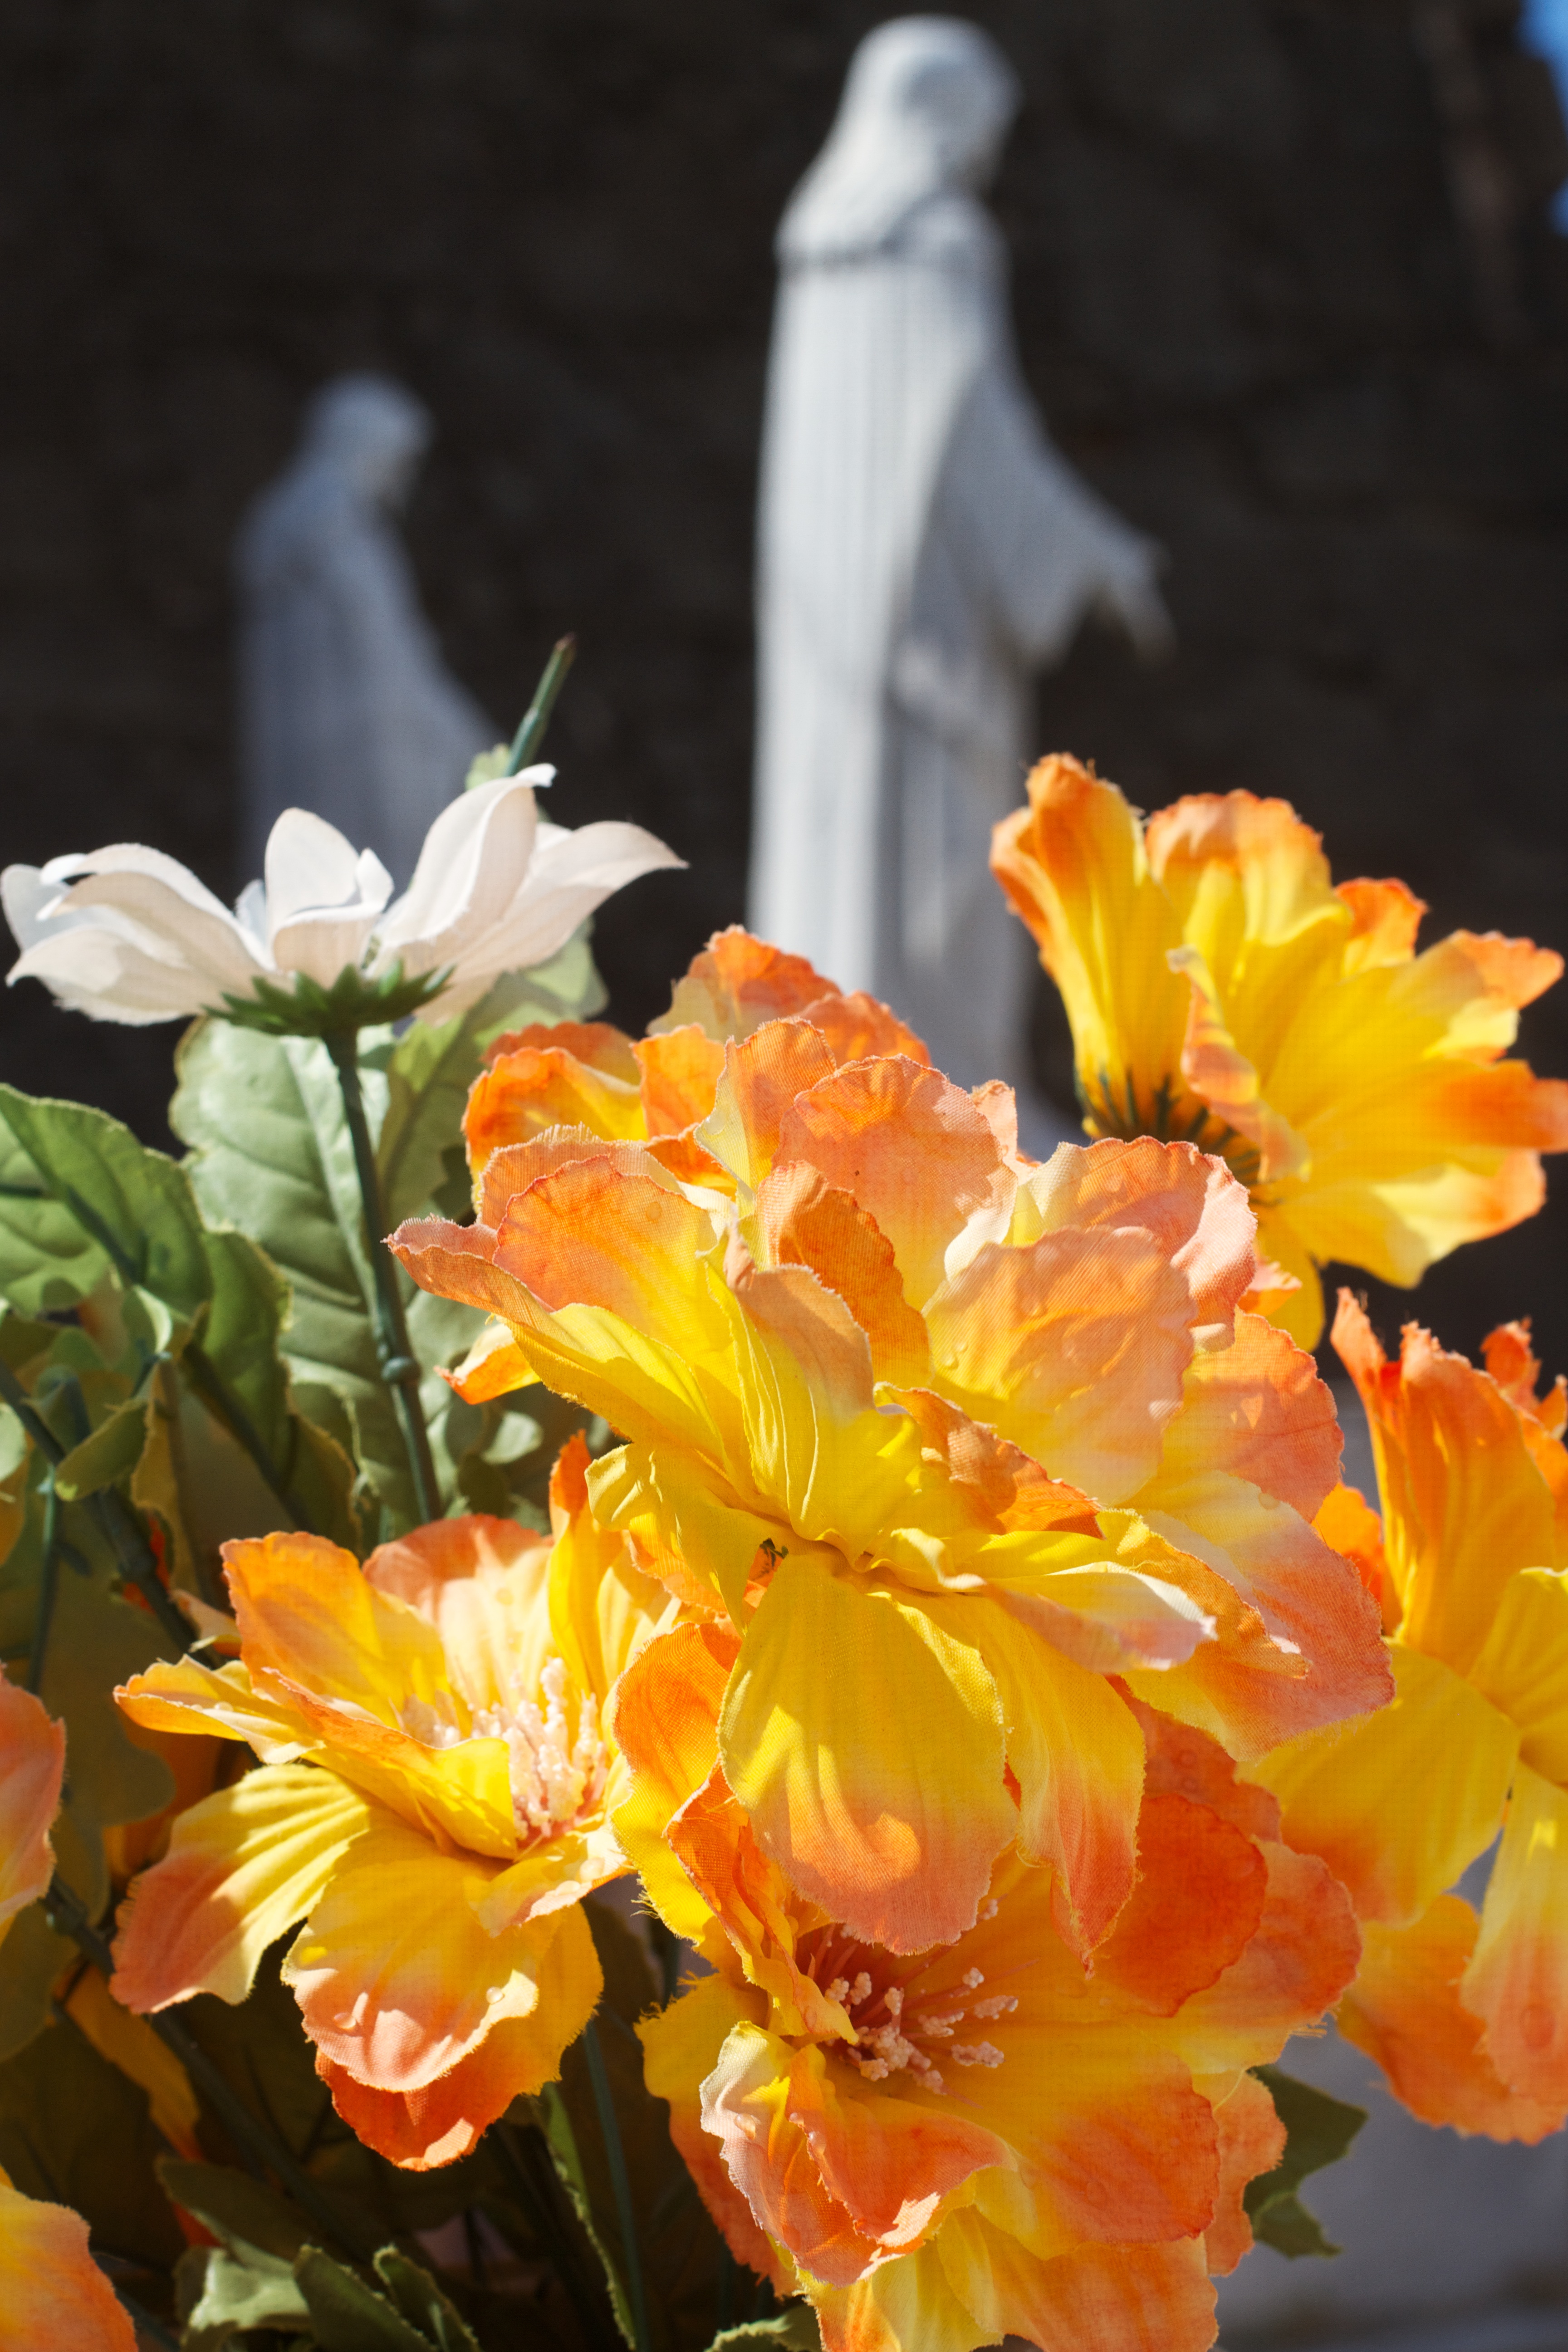
plant, leaf, flower, petal, autumn, botany, yellow, flora, cool image, shrub, macro photography, flowering plant, land plant